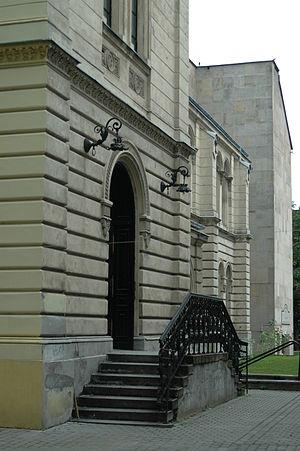
La synagogue Nożyk de Varsovie, située 6, rue Twarda, est la seule synagogue actuellement en activité qui ait survécu à la Seconde Guerre mondiale.